Winnetou and Old Firehand

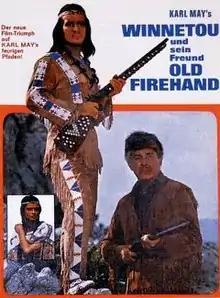

Winnetou and Old Firehand is a 1966 western film directed by Alfred Vohrer and starring Pierre Brice, Rod Cameron, and Marie Versini.